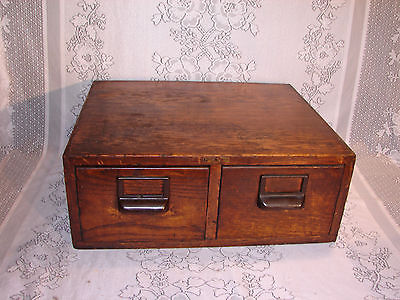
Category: cabinet